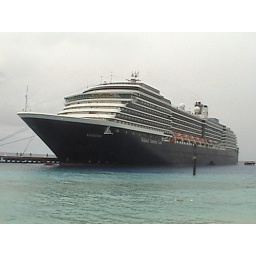
Grand Turk where we road horses in the surf